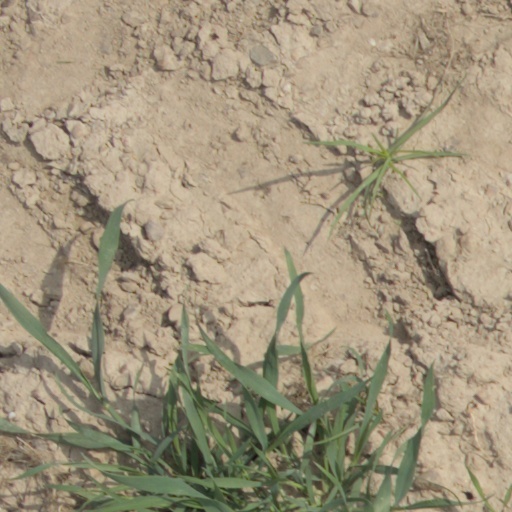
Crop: wheat